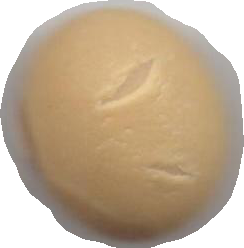
Variety: Dega